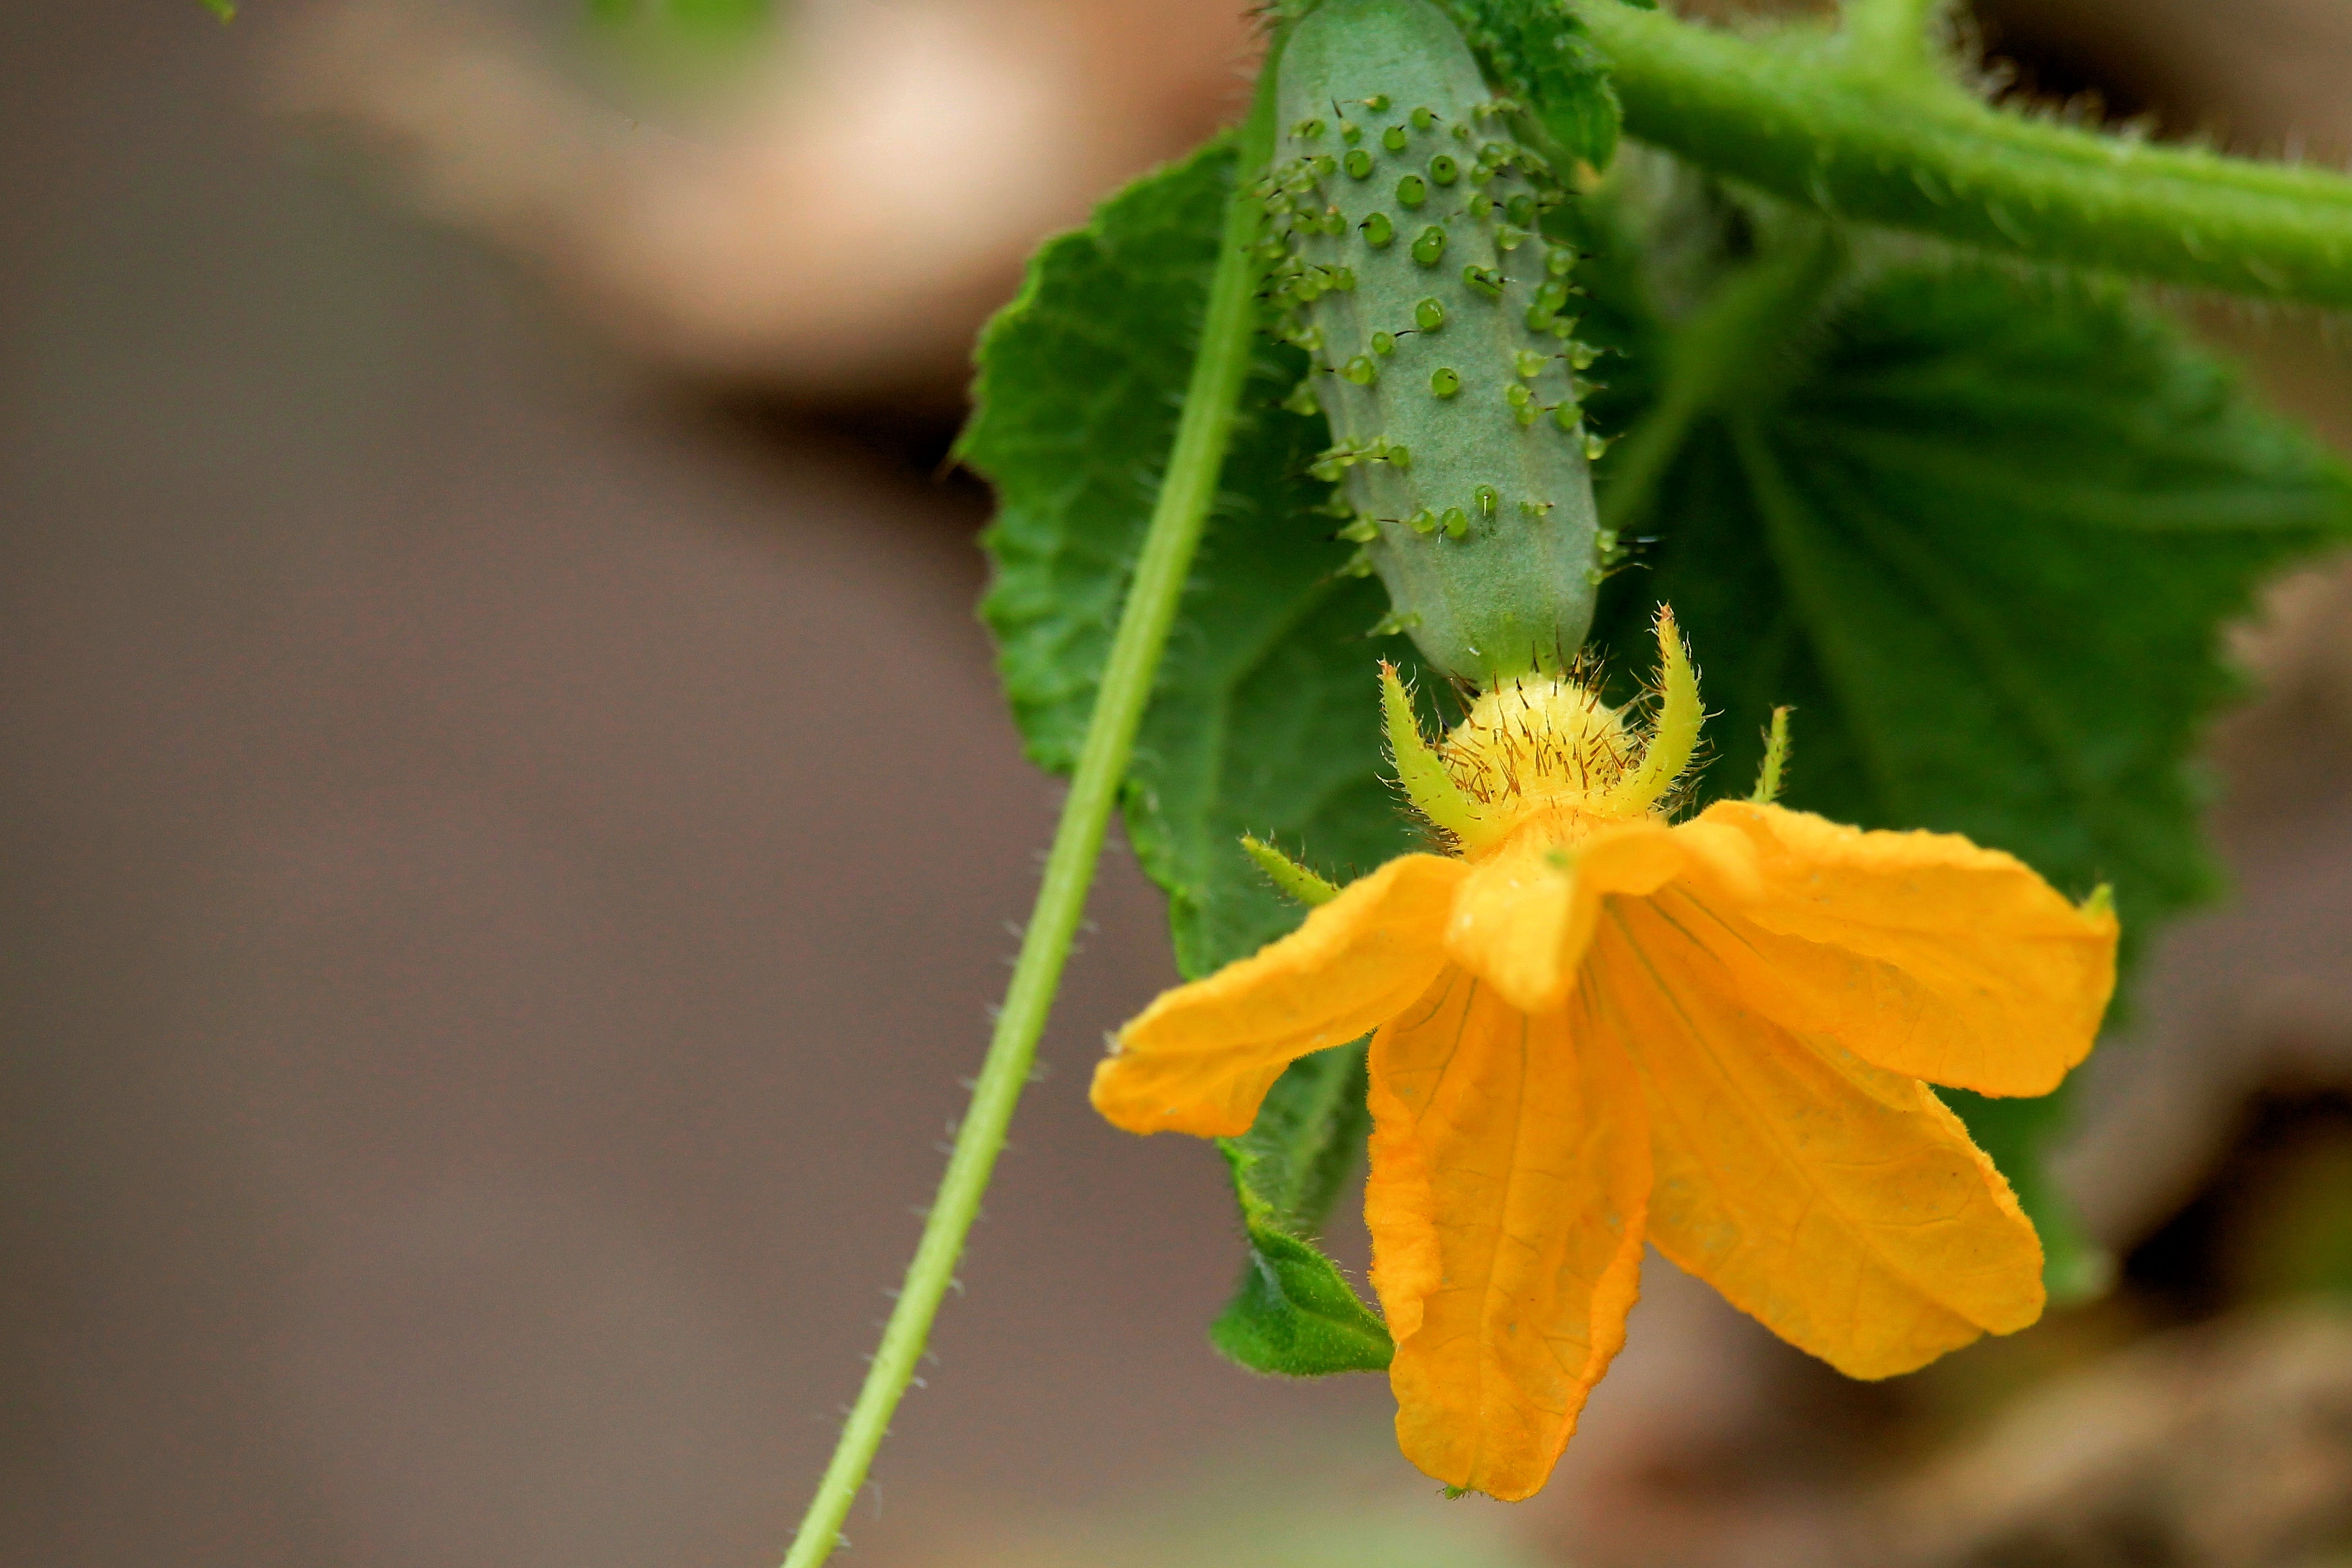
blossom, plant, photography, leaf, flower, bloom, food, green, produce, botany, yellow, garden, flora, wildflower, close up, cucumber, macro photography, flowering plant, cucumber blossom, annual plant, plant stem, land plant